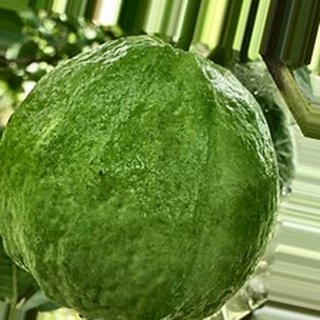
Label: healthy_guava